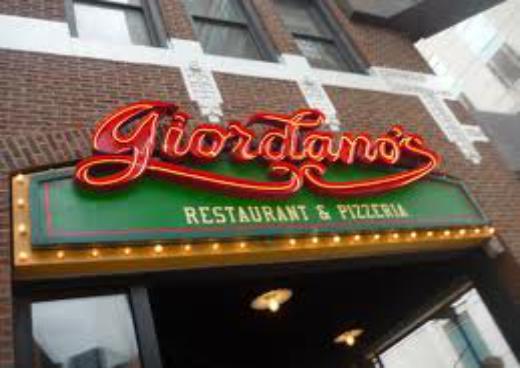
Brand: Giordano's Pizzeria
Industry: Food